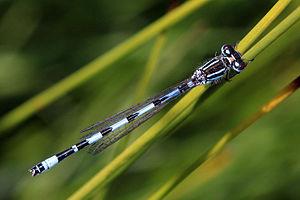
Cette liste recense les odonates répertoriés dans le canton de Genève par un ouvrage de 1996, complété par un ouvrage de 2012.